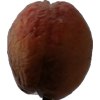
Label: peach